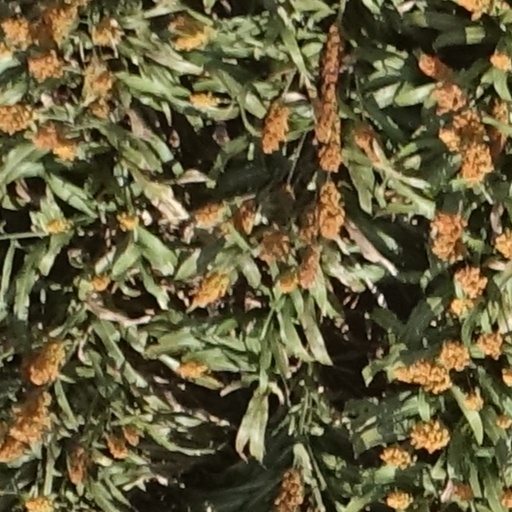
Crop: sorghum